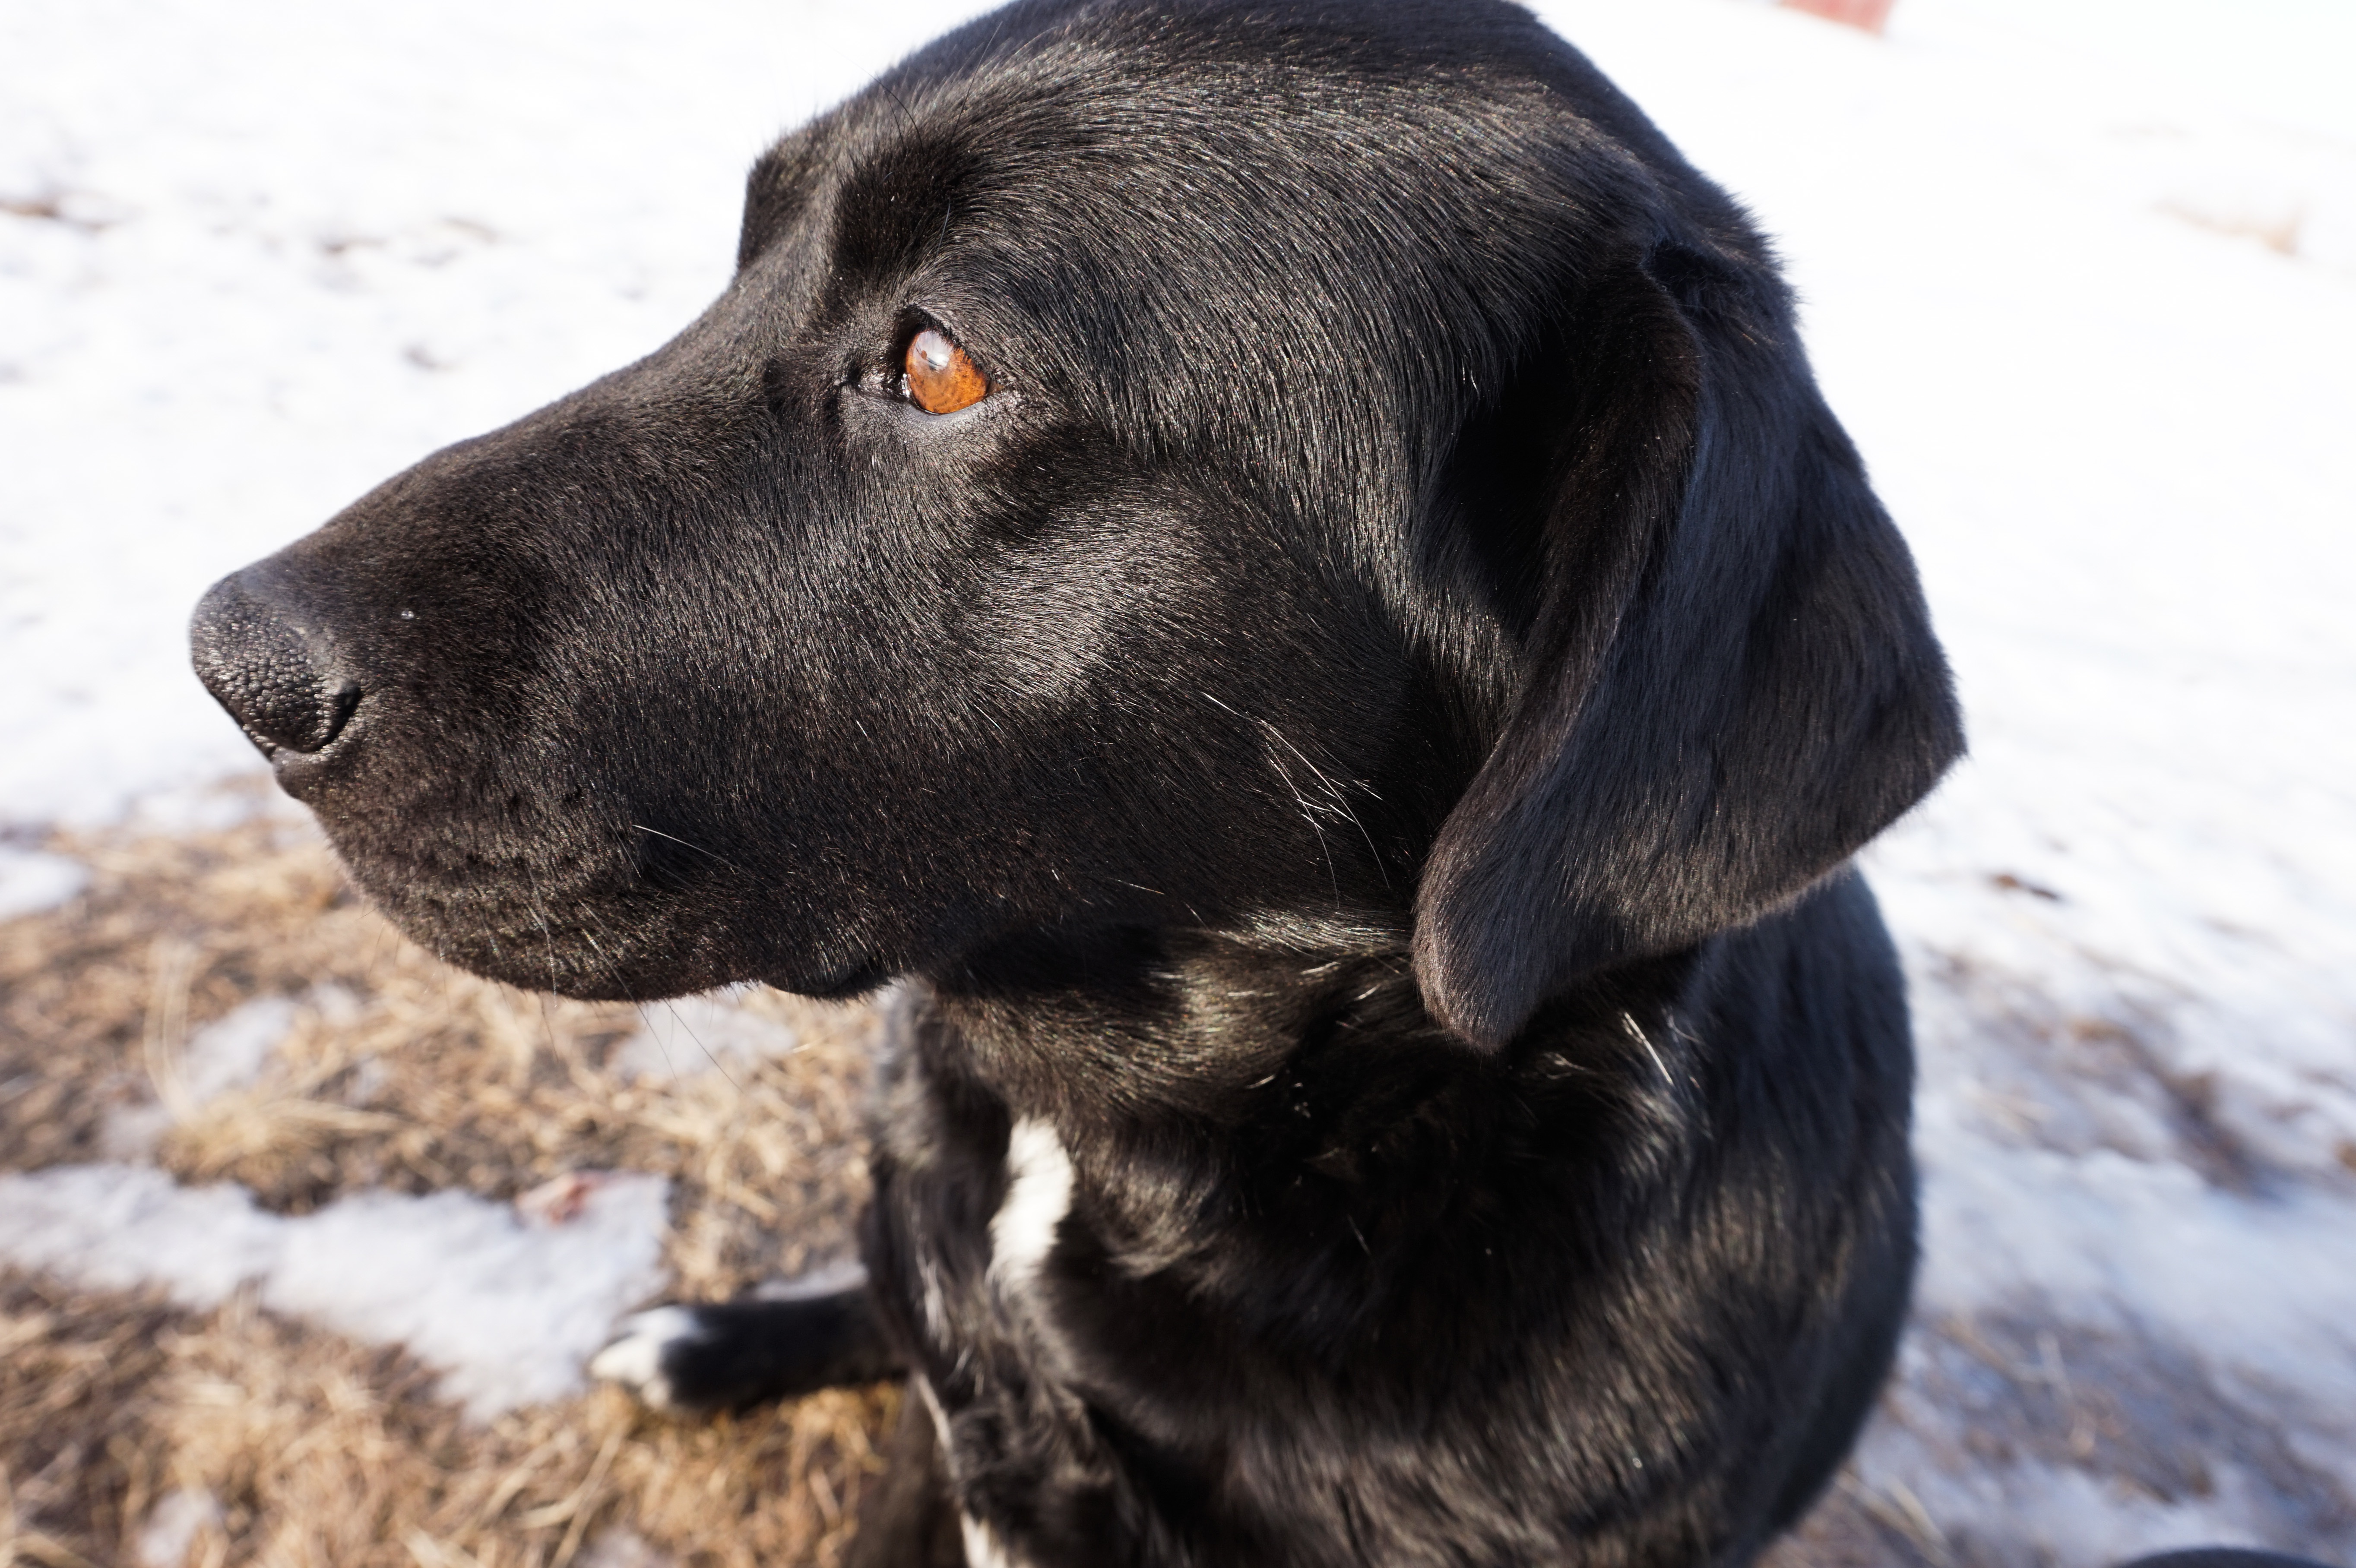
puppy, dog, mammal, vertebrate, labrador retriever, dog breed, retriever, flat coated retriever, dog like mammal, carnivoran